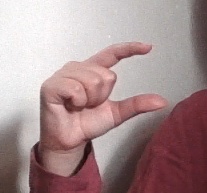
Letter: dal